Wally Osterkorn

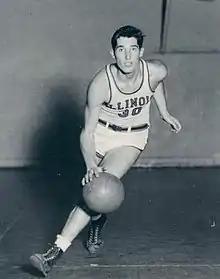
Osterkorn in 1948

Walter Raymond Osterkorn (July 6, 1928 – January 11, 2012) was an American professional basketball player.